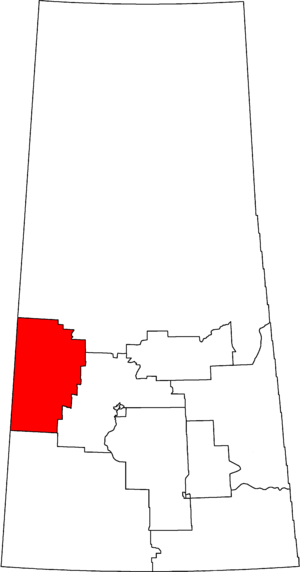
Battlefords—Lloydminster est une circonscription électorale fédérale canadienne dans la province de la Saskatchewan. Elle longe la frontière albertaine; les villes les plus importantes sont North Battleford et Lloydminster.